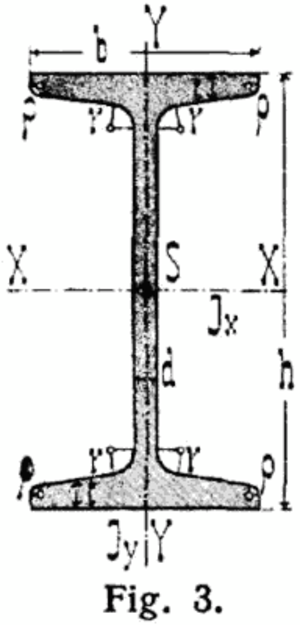
H-jern
Smalt I-jern. Hvis det lægges ned, er det et lavt H-jern.
Et H-jern eller et I-jern er en jern- eller stålprofil, der består af et fladt stykke, hvor der på begge langsider er et tilsvarende bredt stykke påstøbt i 90 graders vinkel, således at elementet fra enden ligner et H eller I alt efter om det står eller ligger.